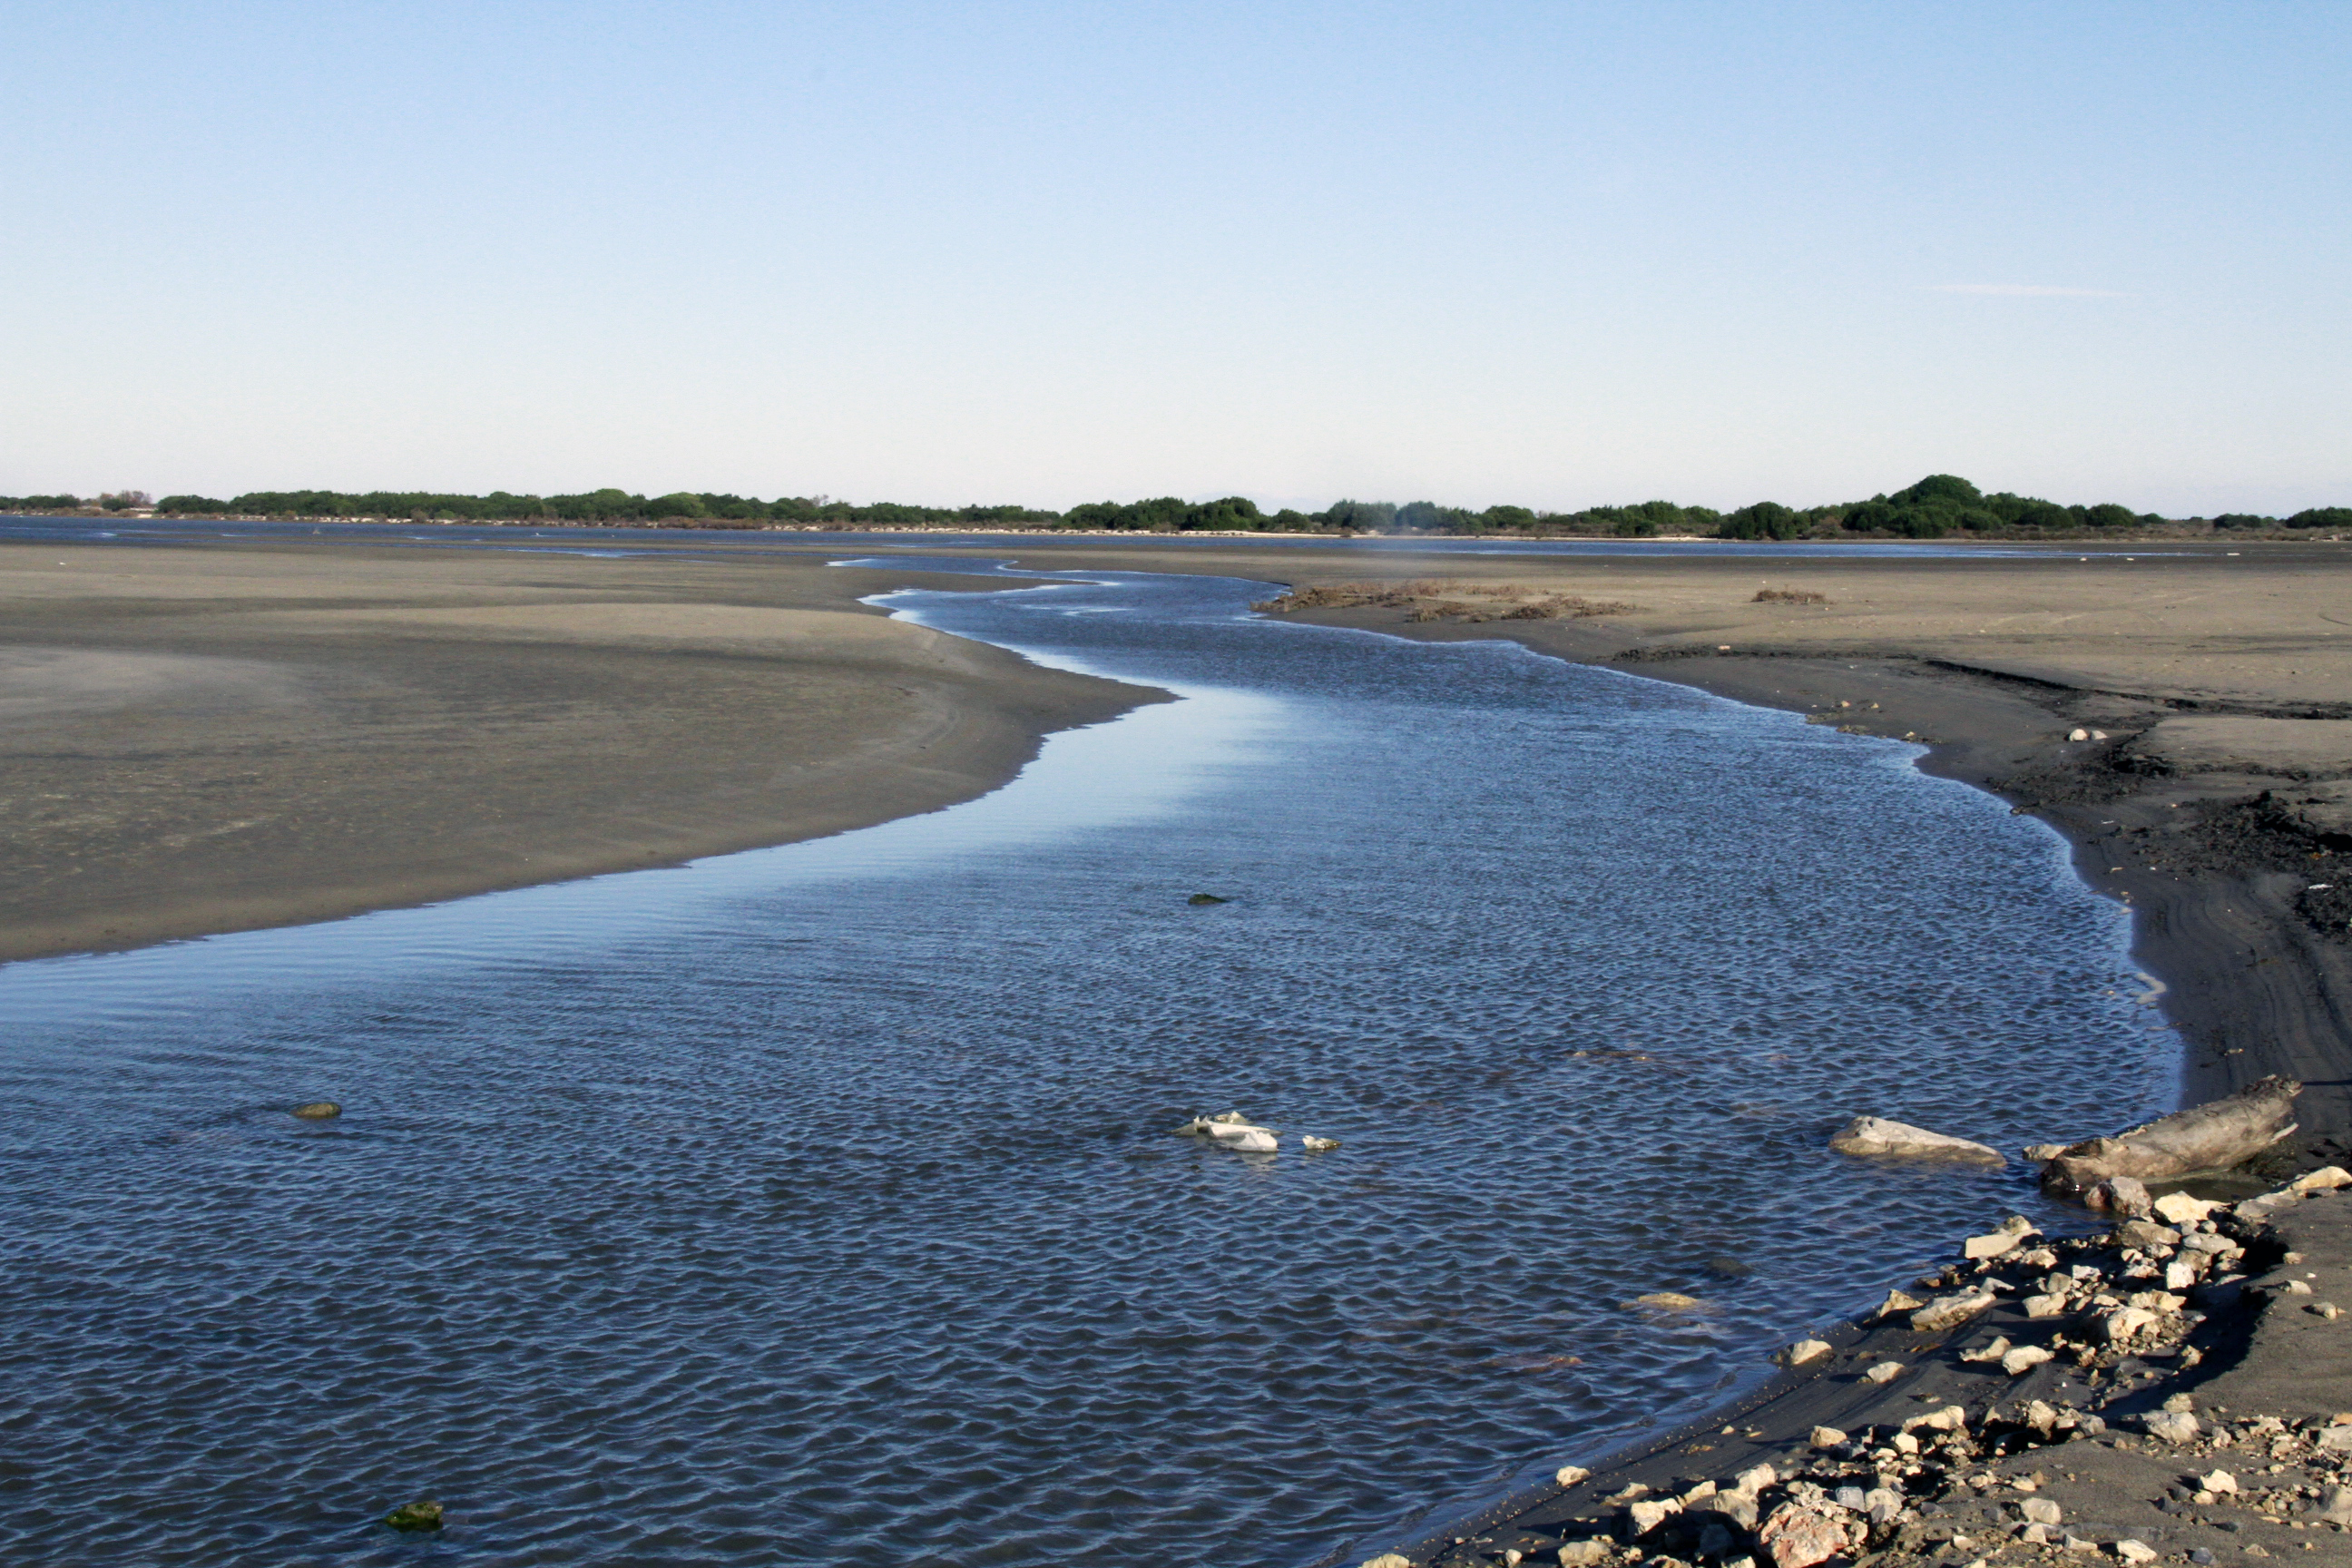
beach, sea, coast, water, sand, ocean, marsh, shore, wave, river, france, europe, cove, bay, reservoir, body of water, plage, midi, hiver, wetland, channel, languedocroussillon, mistral, sables, camargue, pistes, lagunes, brasdurhne, roubines, estuary, mudflat